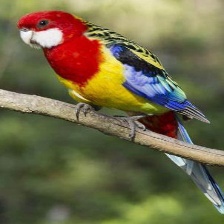
Species: EASTERN ROSELLA
Scientific name: PLATYCERCUS EXIMIUS